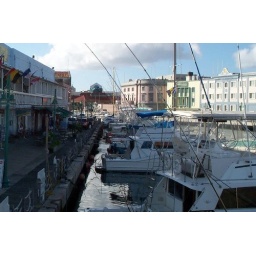
bridge house in barbados